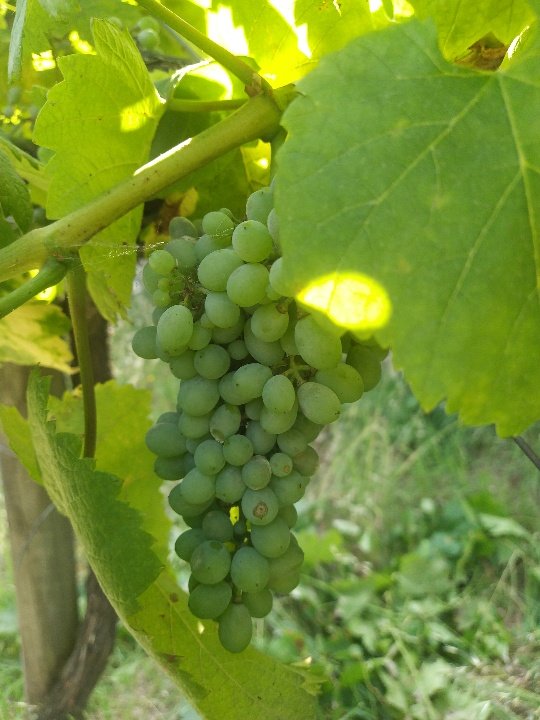
Berries visible: 72
Grape clusters: 1